Art Deco architecture of New York City

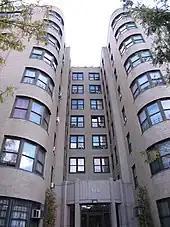
Detail of the entrance of a six-floor apartment building built from light-colored brick, with curved edges and windows at the corners and a grey concrete entryway.

Alongside the commercial boom of the 1920s, New York experienced a huge increase in residential construction; 20 percent of all new housing built in the US in that decade was built in New York. Apartment buildings grew from 39 percent of construction in 1919 to 77 percent in 1926. The Art Deco era paralleled New Yorkers' shift away from tenement-style housing (multifamily homes with shared facilities) and row houses, towards apartment buildings (single-family rooms with separate bathrooms). Developers began building apartments targeting the middle class. Urban Art Deco was a way of appealing to prospective renters and keep them in the city, rather than the suburbs. The growth of the subway drove new Art Deco architecture as well. Developers built new speculative housing in the undeveloped areas the new subway lines reached, and New York's population diffused outward. The great majority of these new apartments throughout the boroughs topped out at six stories, because building seven stories or taller required more expensive fireproof materials. The downturn in the housing market of the 1930s encouraged New Dealers to focus on nonprofit and limited-profit housing to renew blighted parts of the city or expand beyond its current limits. Examples of these limited-profit housing initiatives can be found throughout the boroughs, especially in Sunnyside, Queens. To save money, the middle-class Art Deco often used "cast stone" (concrete) instead of expensive carved stone, reusing molds to repeat designs and shapes.